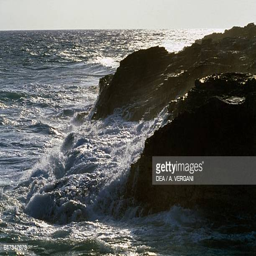
waves crashing on a rocky coastline